Visual temporal attention

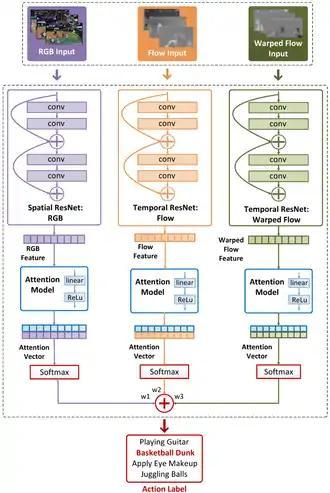
ATW CNN architecture. Three CNN streams are used to process spatial RGB images, temporal optical flow images, and temporal warped optical flow images, respectively. An attention model is employed to assign temporal weights between snippets for each stream/modality. Weighted sum is used to fuse predictions from the three streams/modalities.

Recent video segmentation algorithms often exploits both spatial and temporal attention mechanisms. Research in human action recognition has accelerated significantly since the introduction of powerful tools such as Convolutional Neural Networks (CNNs). However, effective methods for incorporation of temporal information into CNNs are still being actively explored. Motivated by the popular recurrent attention models in natural language processing, the Attention-aware Temporal Weighted CNN (ATW CNN) is proposed in videos, which embeds a visual attention model into a temporal weighted multi-stream CNN. This attention model is implemented as temporal weighting and it effectively boosts the recognition performance of video representations. Besides, each stream in the proposed ATW CNN framework is capable of end-to-end training, with both network parameters and temporal weights optimized by stochastic gradient descent (SGD) with back-propagation. Experimental results show that the ATW CNN attention mechanism contributes substantially to the performance gains with the more discriminative snippets by focusing on more relevant video segments.